WNJU

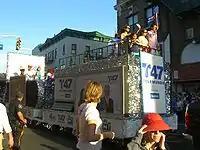
Refer to caption

In 1970, Carlos Barba, a former Cuban TV star who had been WAPA-TV's general manager, became the general manager of WNJU; he was promoted to president in 1980. In 1984, Barba led the creation of NetSpan, a second Spanish-language network to compete with SIN. NetSpan's founding affiliates were WNJU, ethnic independent KSCI-TV channel 18 for the Los Angeles market, and Chicago's WBBS-TV. That same year, channel 47 relocated from Newark to a new one-story building in Teterboro, and Barba hired a 22-year-old Nely Galán to be the station manager.